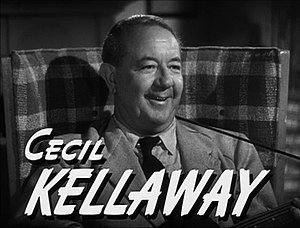
Cecil Kellaway
Cecil Lauriston Kellaway var en sydafrikansk karakterskuespiller. Han blev nomineret til en Oscar for bedste mandlige birolle for både The Luck of the Irish og Gæt hvem der kommer til middag.